Tamra, Jezreel Valley

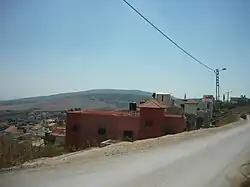
Tamra

Tamra (or תַמְרָה) is an Arab village in north-eastern Israel. Located in the Jezreel Valley, it falls under the jurisdiction of Gilboa Regional Council. In it had a population of .